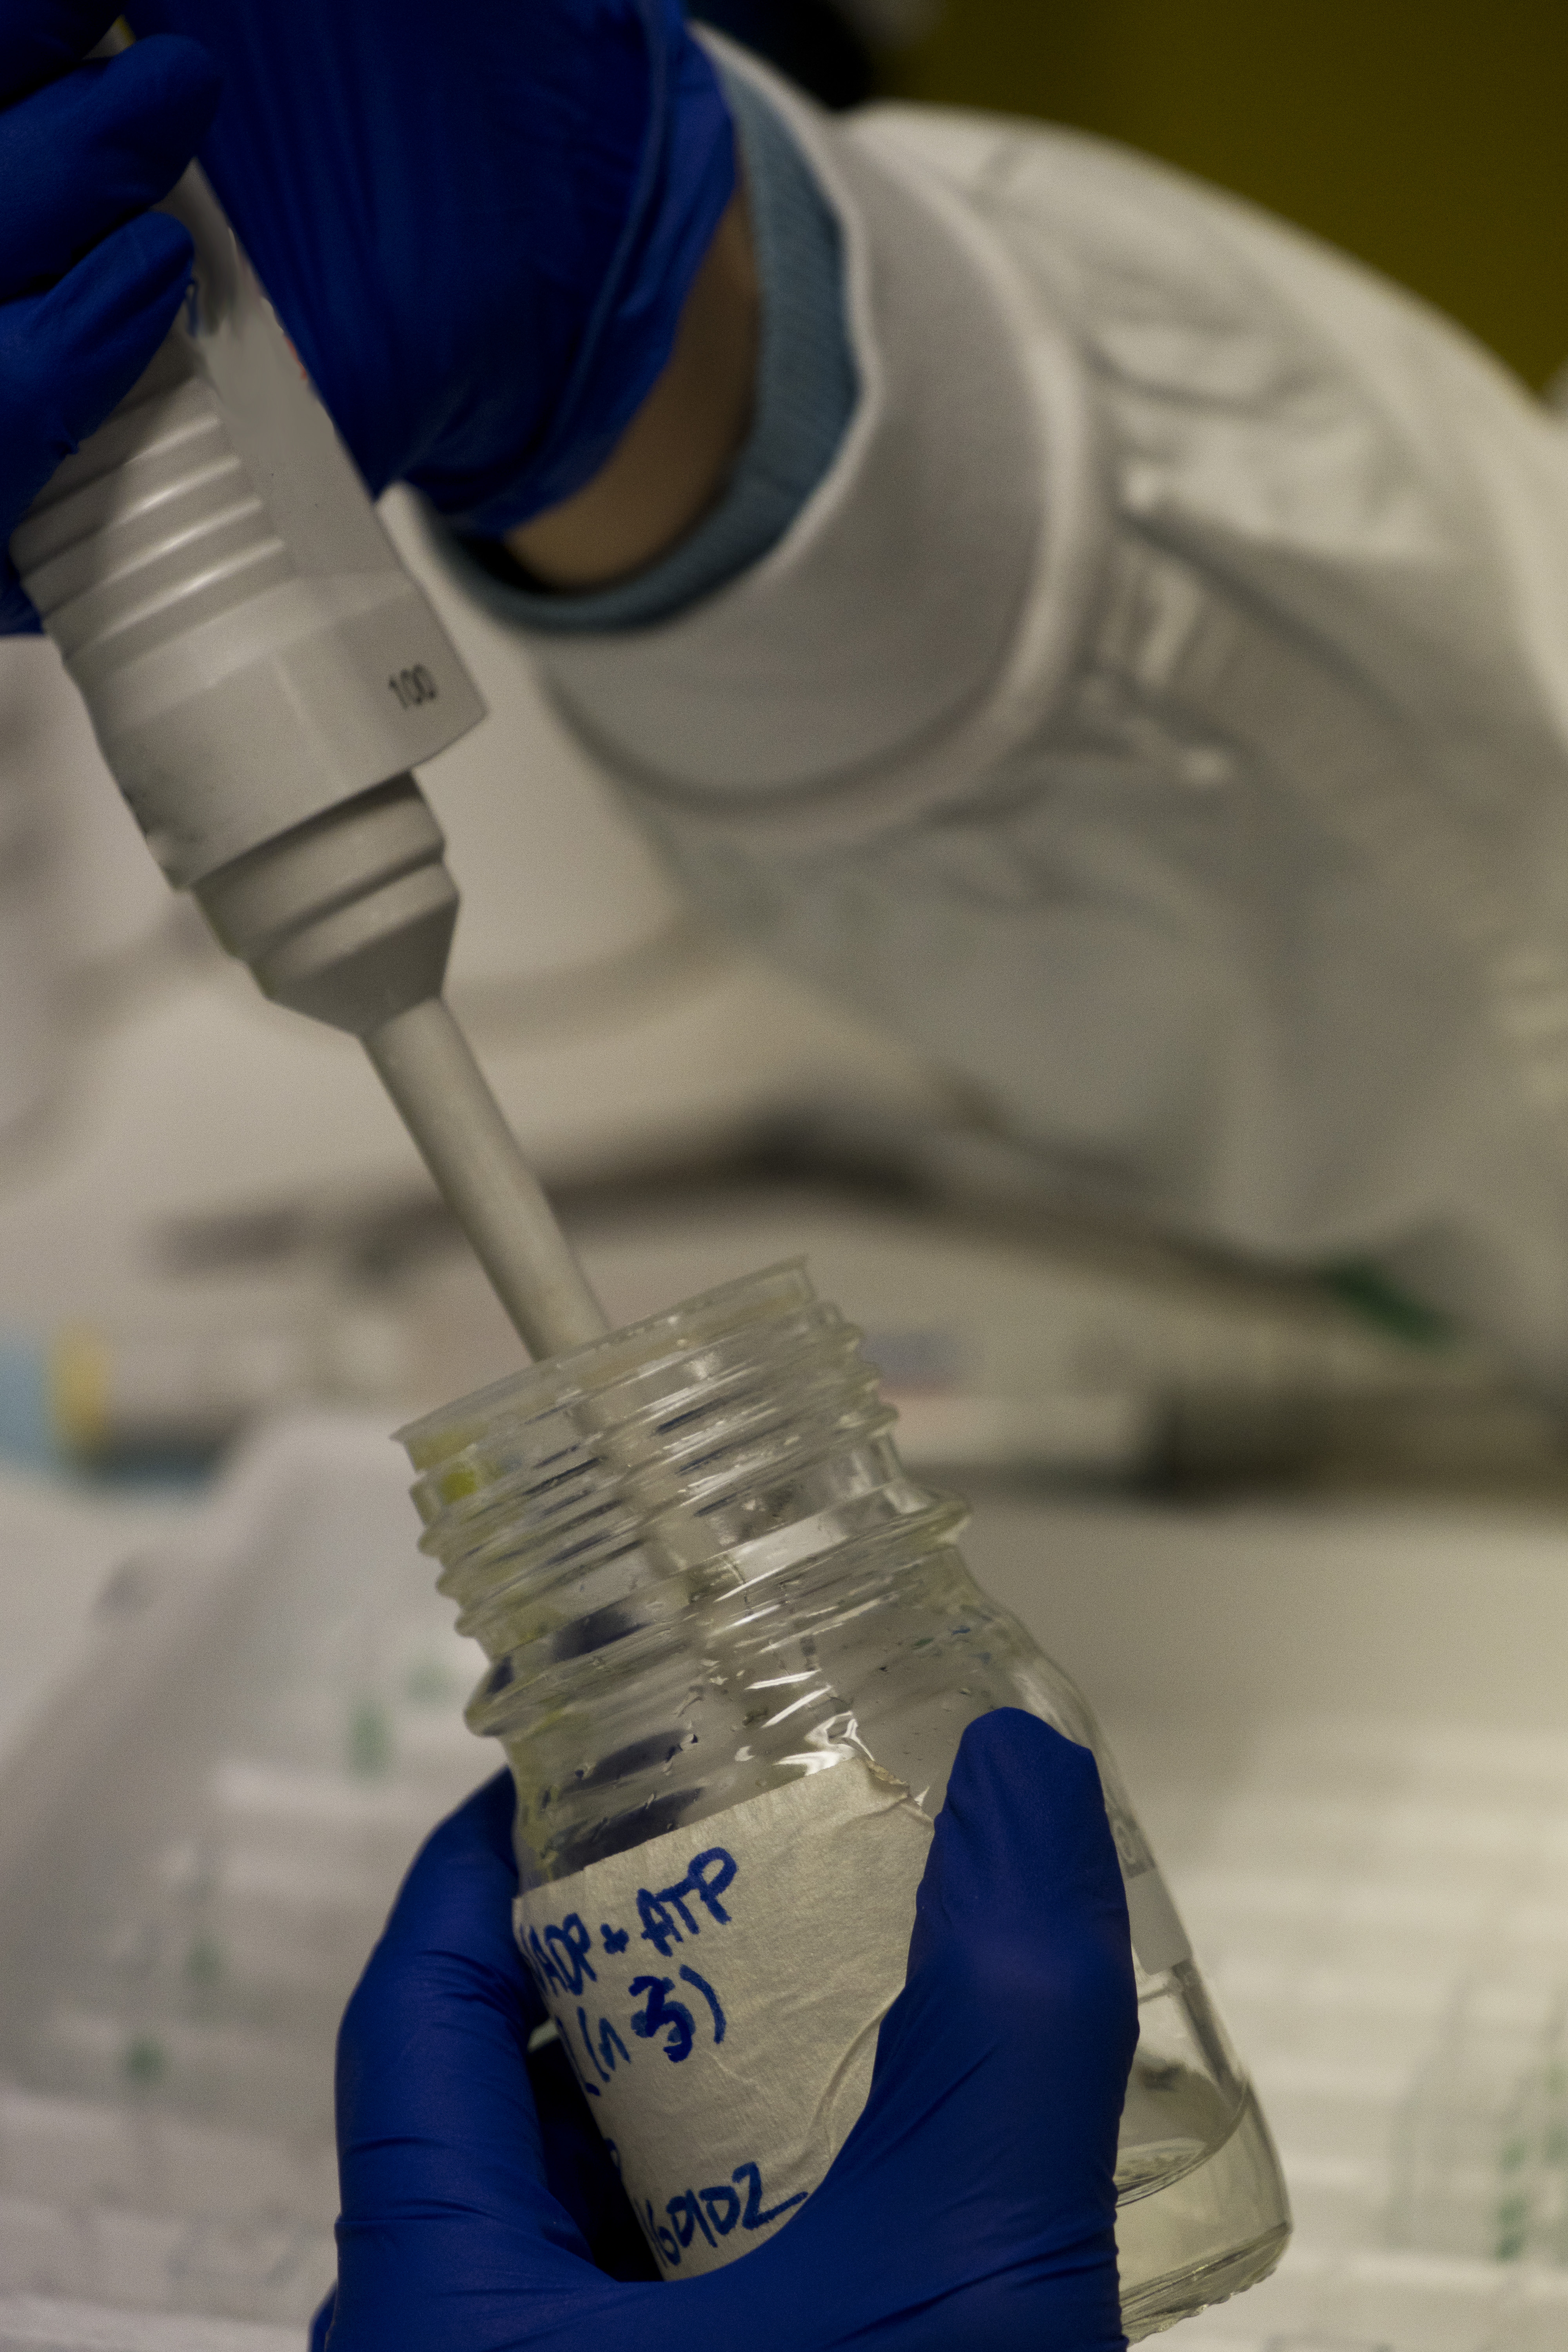
Analytical chemist is using P100 pipette to take up reagent during analytical assay.
Specialty: laboratory science / research labs
Image credit: Alexander Bogatyrev